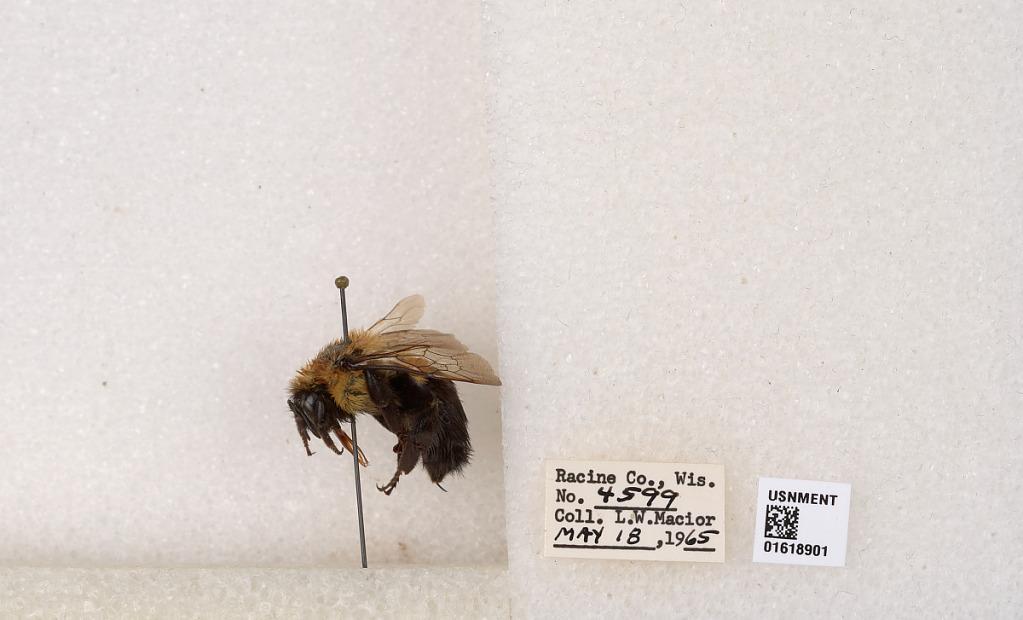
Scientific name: Bombus impatiens Cresson
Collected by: L. Macior
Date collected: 1965-5-18
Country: United States
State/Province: Wisconsin
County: Racine
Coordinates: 42.7299, -87.8123